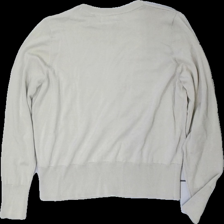
View: back
Type: Top
Category: Ladies
Brand: Holly And Whyte (Lindex)
Colors: Beige
Material: 100% viscose
Cut: Regular, C-collar
Size: L
Season: All
Price range: 50-100
Recommended usage: Reuse